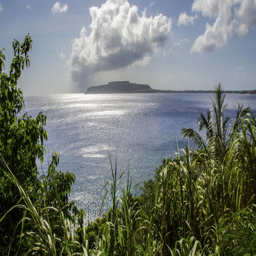
vantage point for views across the bay